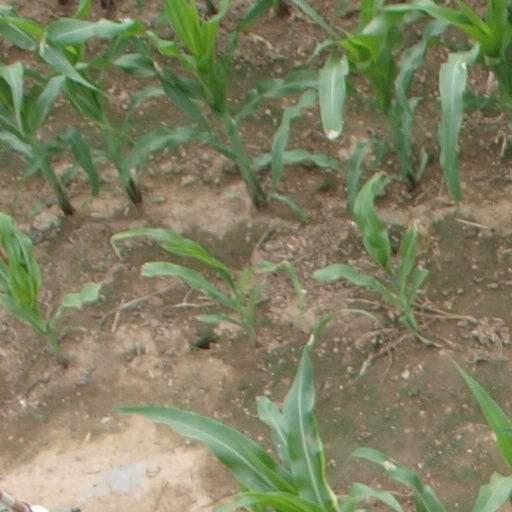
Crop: maize; corn